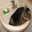
Label: cat